Annie Warburton Goodrich

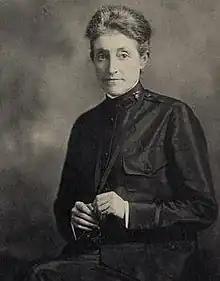

Annie Warburton Goodrich (February 6, 1866December 31, 1954) was an American nurse and academic. She was born in New Brunswick, New Jersey, and grew up in Hartford, Connecticut. Her grandfather was John S. Butler.